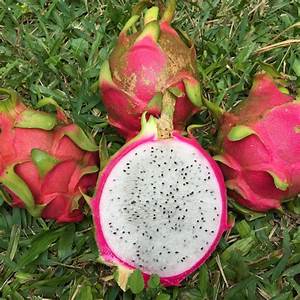
Label: dragon_fruit